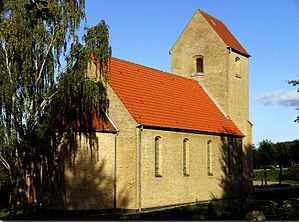
Ulstrupbro Kirke
Ulstrupbro Kirke
fra sydvest
Ulstrupbro Kirke ligger i den sydlige udkant af Ulstrup ca. 17 km SV for Randers.